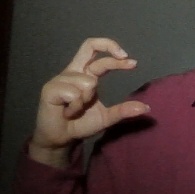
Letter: thal